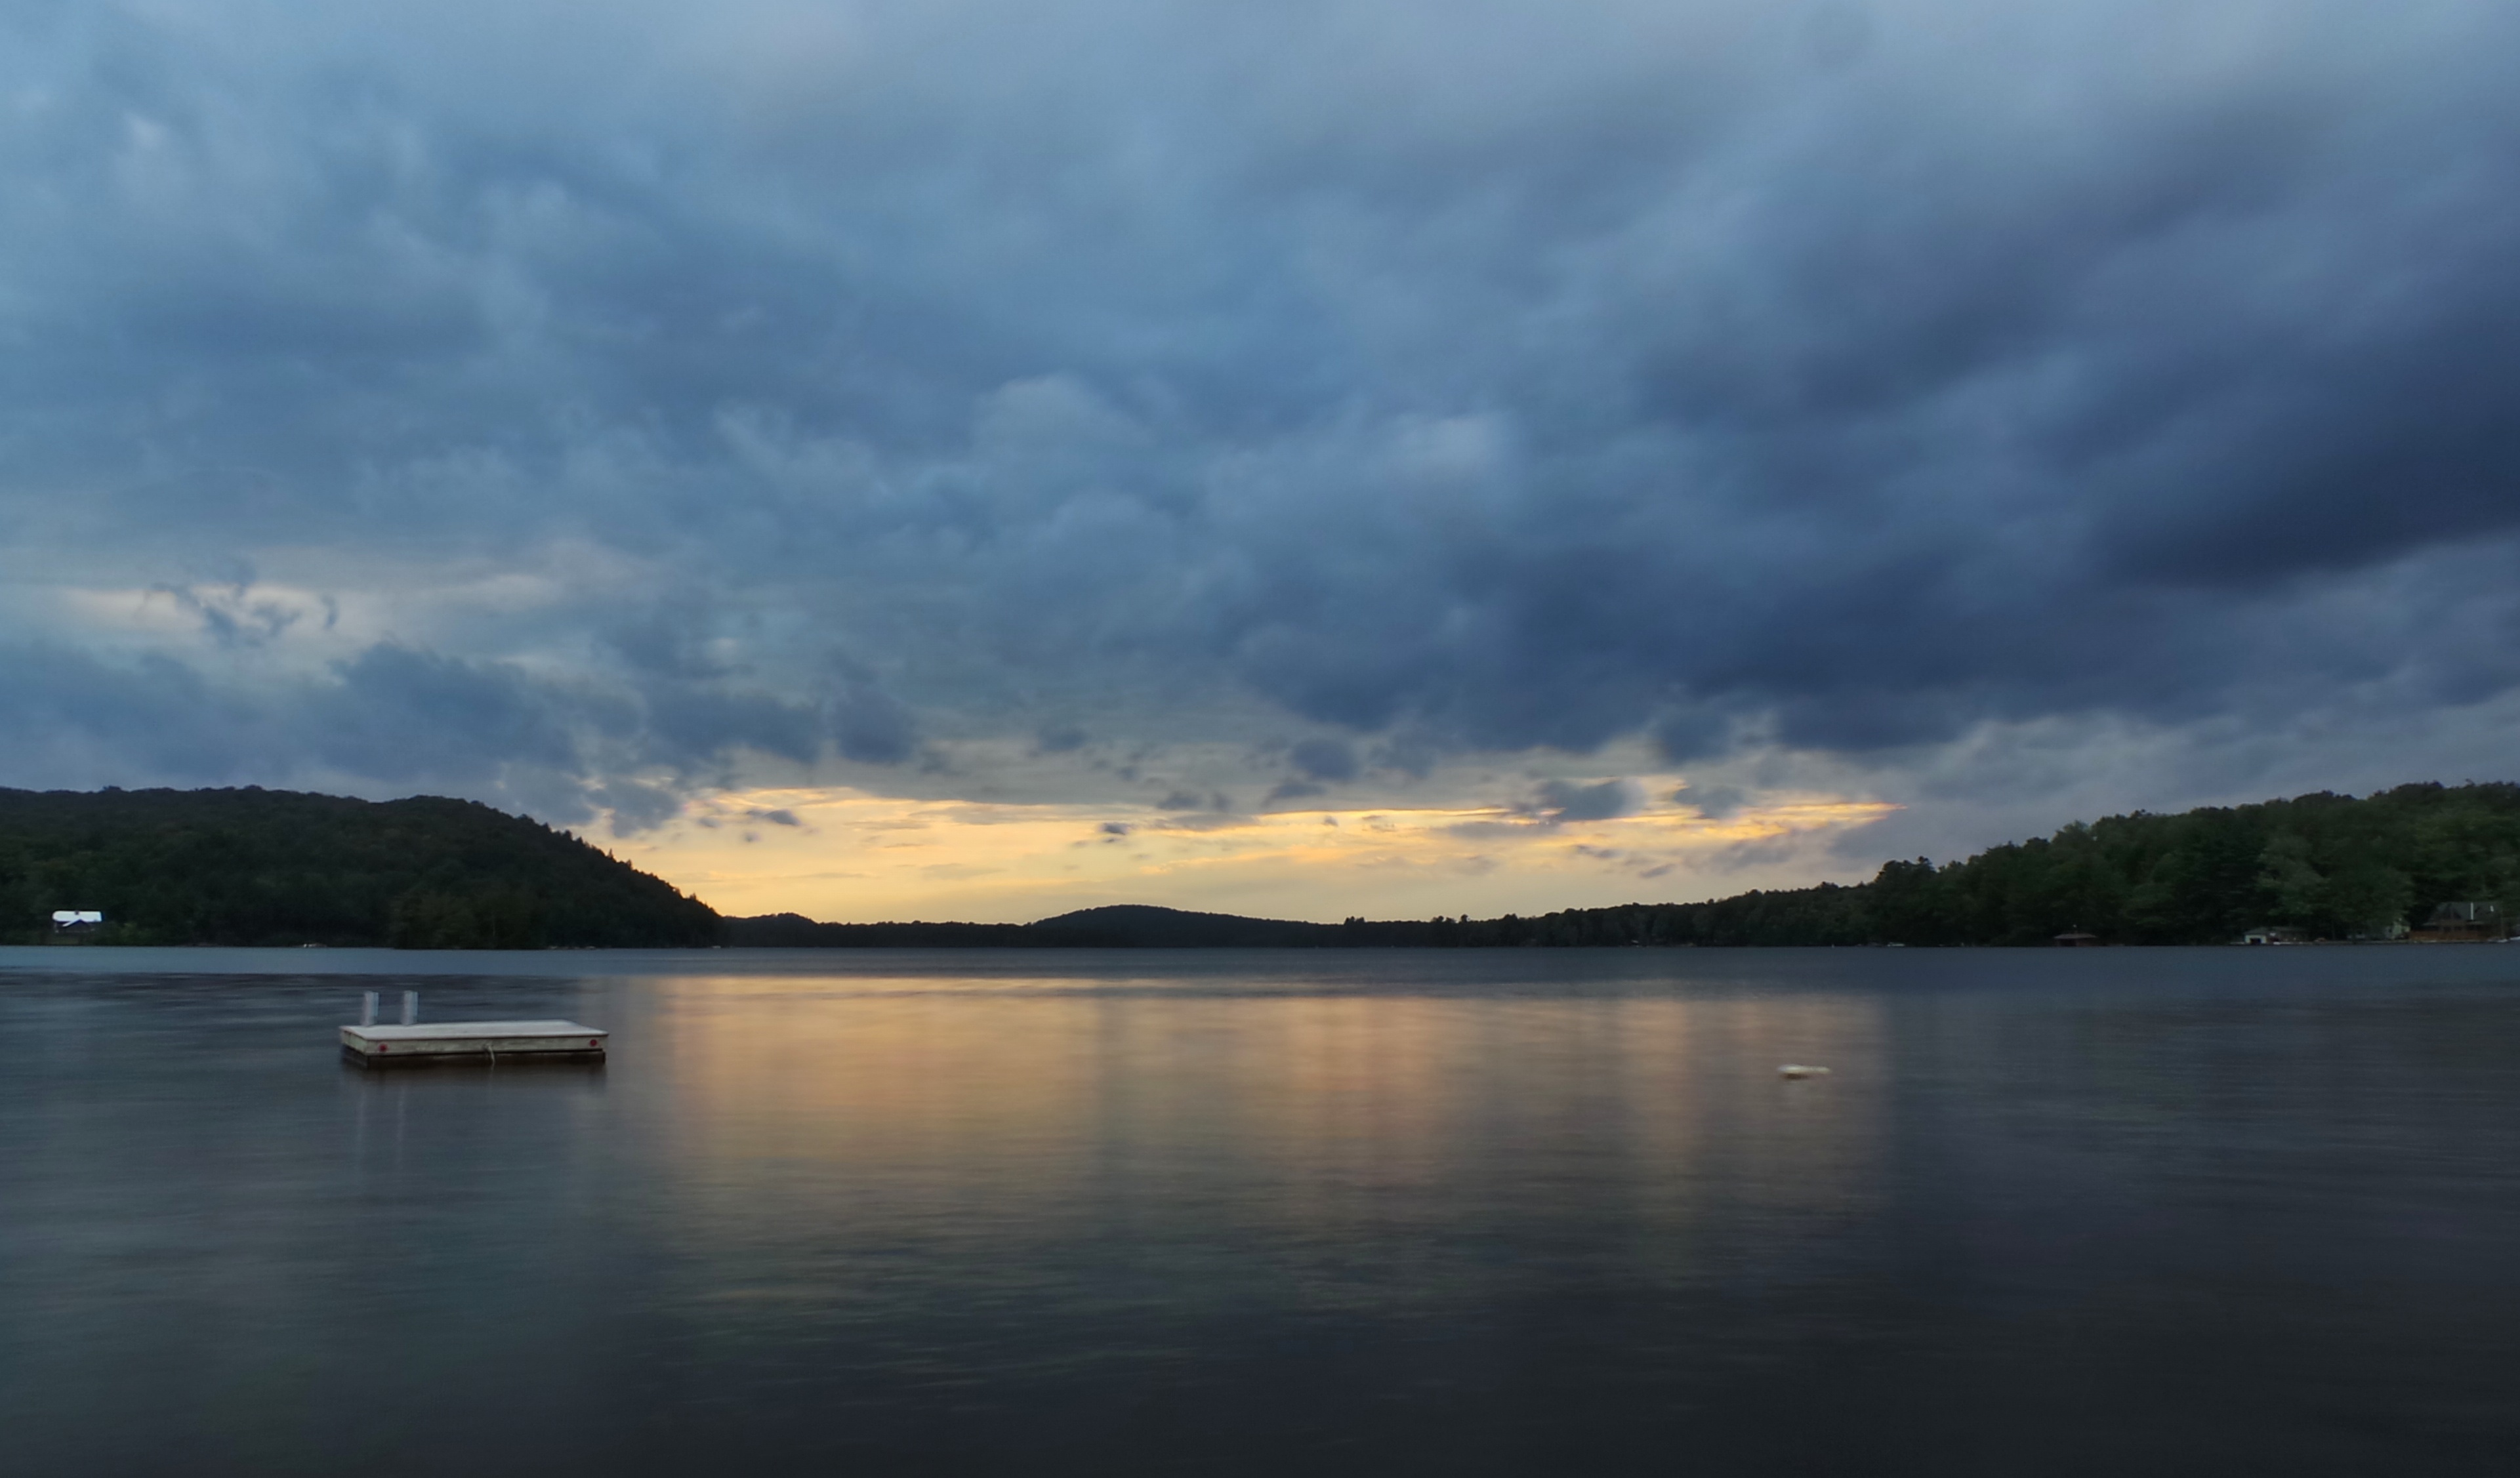
sea, horizon, mountain, cloud, sky, morning, lake, dawn, dusk, evening, reflection, weather, bay, reservoir, body of water, loch, meteorological phenomenon, atmospheric phenomenon